Triangle of Sadness

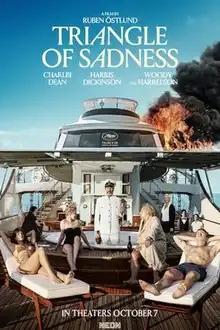
US theatrical release poster

Triangle of Sadness is a 2022 satirical black comedy film written and directed by Ruben Östlund in his English-language feature debut. The film stars an ensemble cast led by Harris Dickinson, Charlbi Dean (in her final film role), Dolly de Leon, Zlatko Burić, Iris Berben, Vicki Berlin, Henrik Dorsin, , Amanda Walker, Oliver Ford Davies, Sunnyi Melles, and Woody Harrelson. It follows a celebrity couple on a luxury cruise with wealthy guests who end up stranded on an island and fighting for survival.